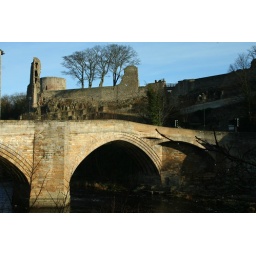
The road bridge over the River Tees, and castle, at Barnard Castle